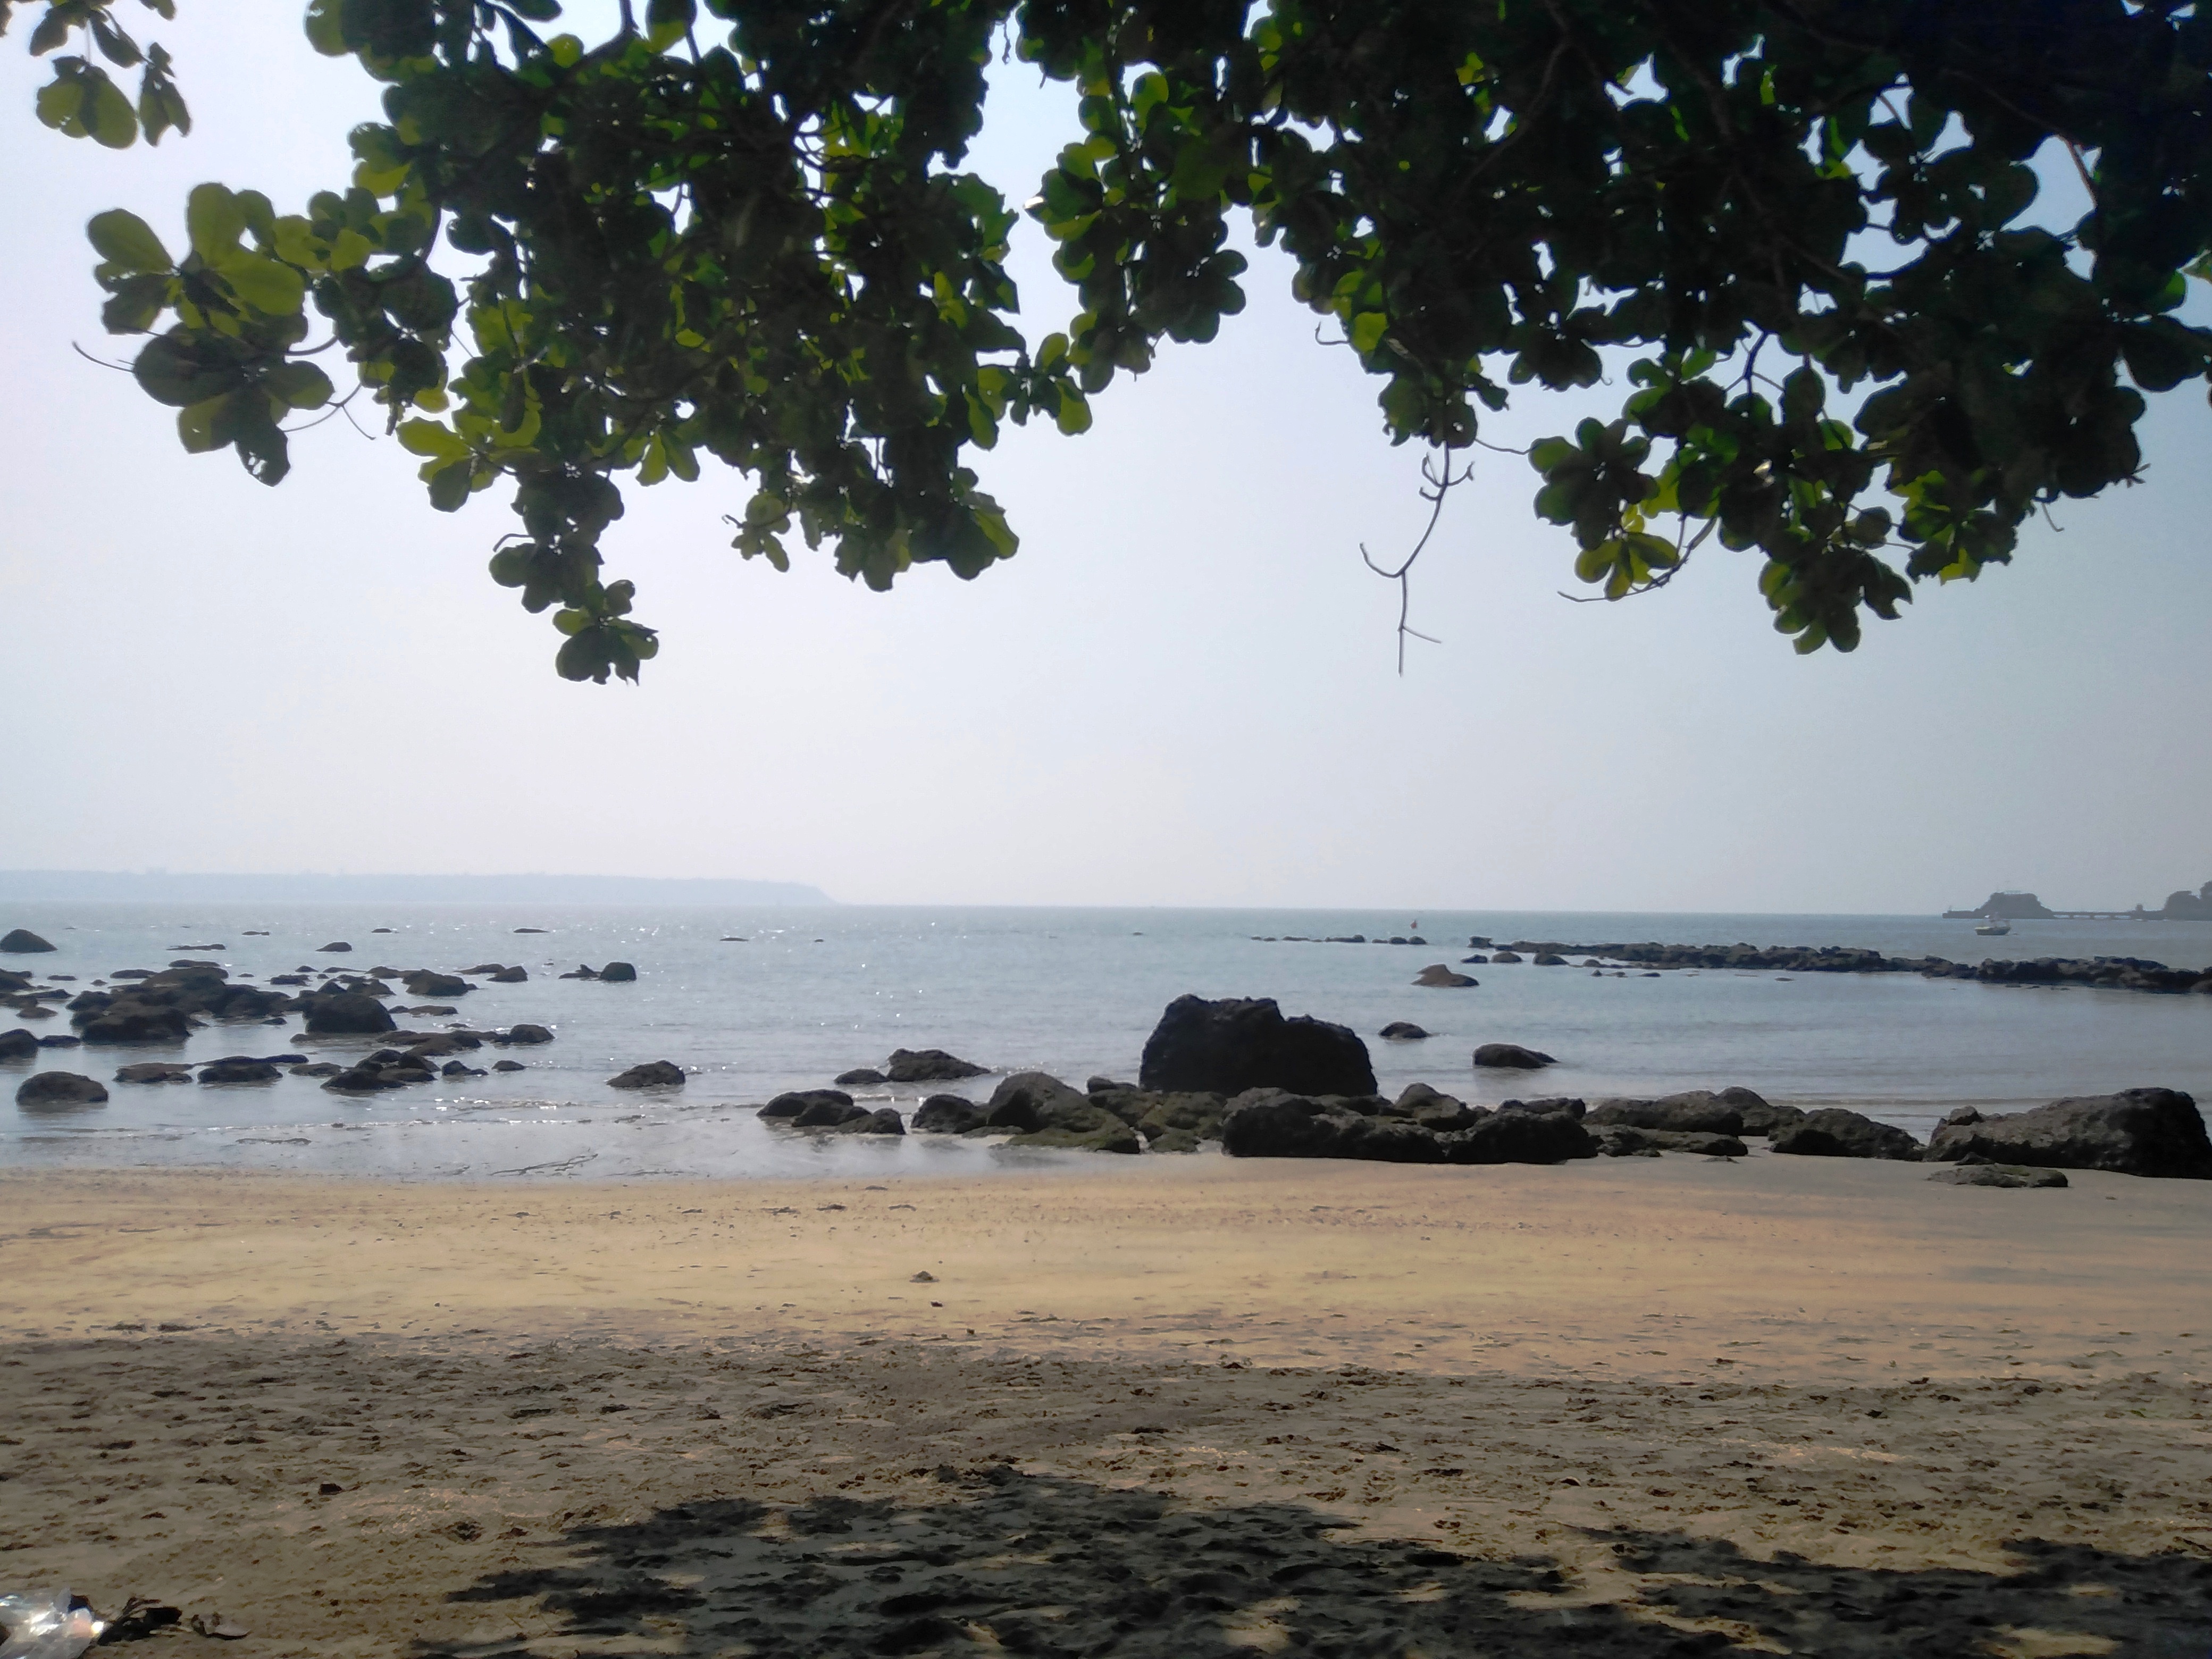
coast, body of water, sky, beach, water, sea, shore, ocean, tree, natural landscape, natural environment, rock, coastal and oceanic landforms, cloud, tropics, calm, horizon, vacation, bay, tourism, sand, plant, island, bank, leisure, river, wave